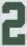
Number: 2